Fish farming

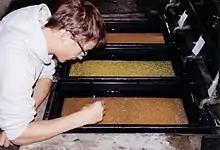
Controlling roes manually

Very-high-intensity recycle aquaculture systems (RAS, also Recirculating Aquaculture Systems), where all the production parameters are controlled, are being used for high-value species. By recycling water, little is used per unit of production. However, the process has high capital and operating costs. The higher cost structures mean that RAS is economical only for high-value products, such as broodstock for egg production, fingerlings for net pen aquaculture operations, sturgeon production, research animals, and some special niche markets such as live fish.